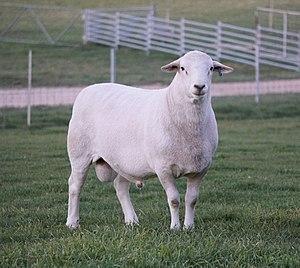
Le cheptel ovin mondial compte un milliard de têtes. Classées par pays, voici une liste des principales races de moutons connues :